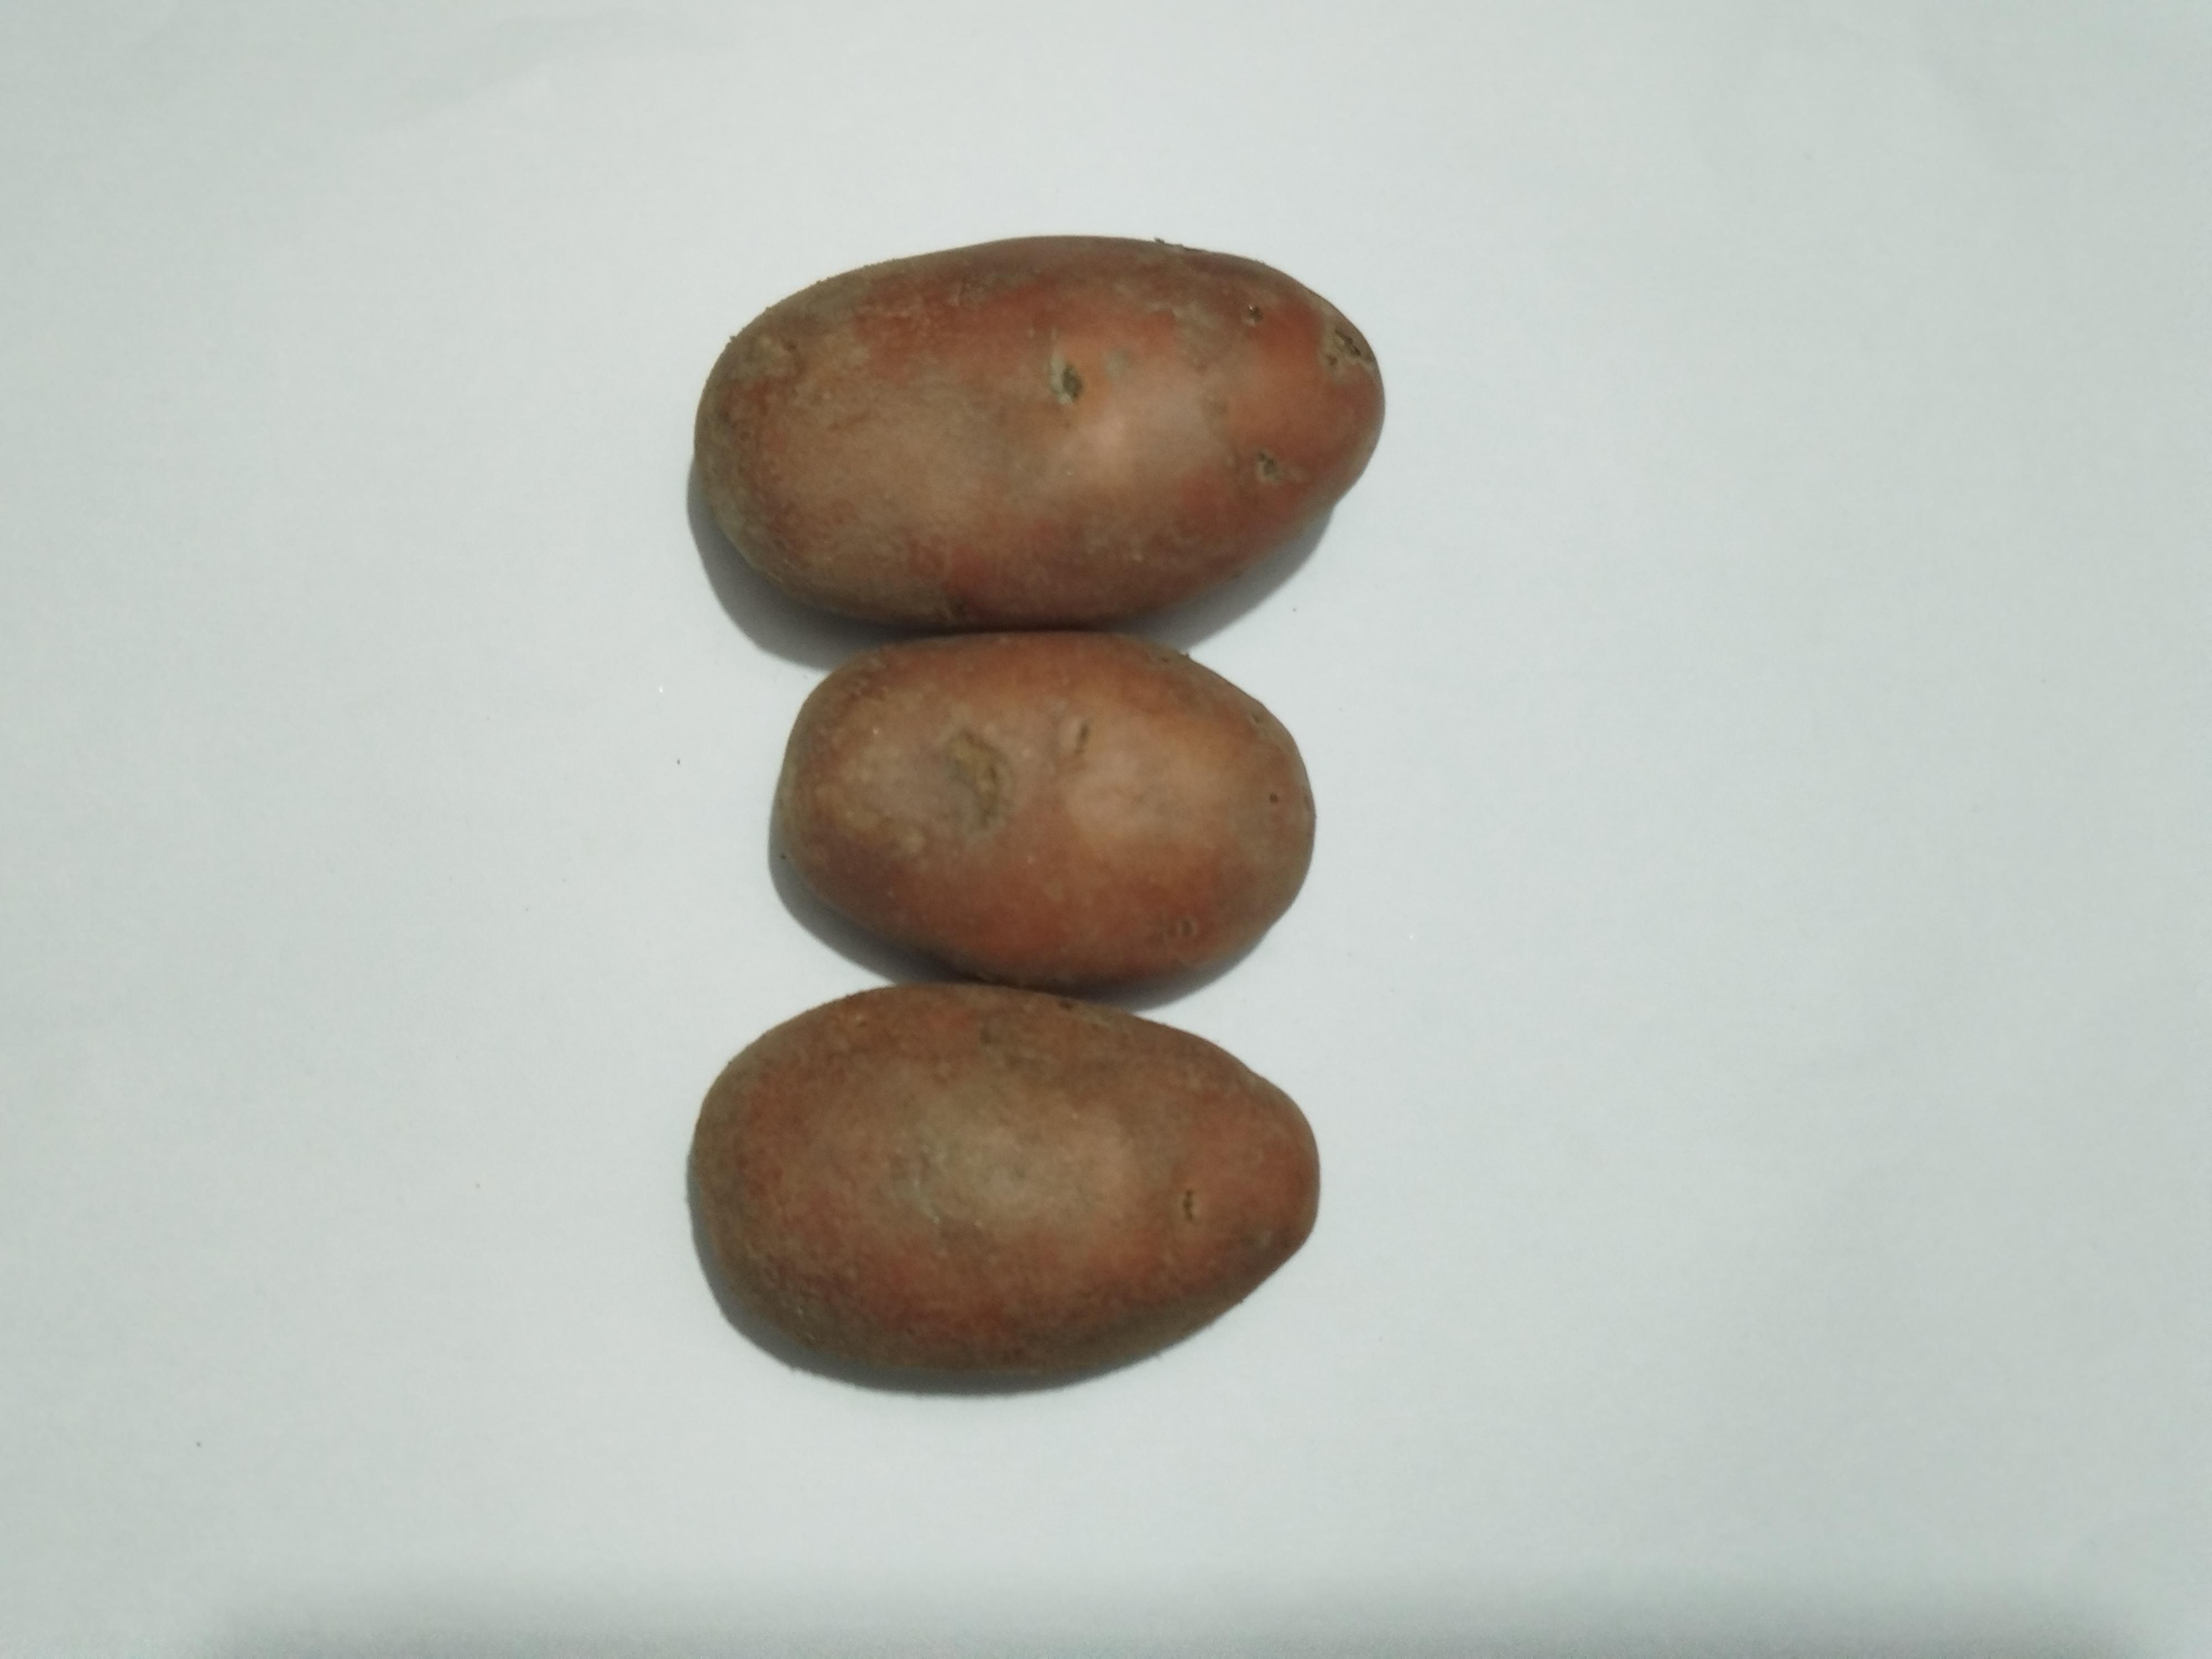
Label: Potato